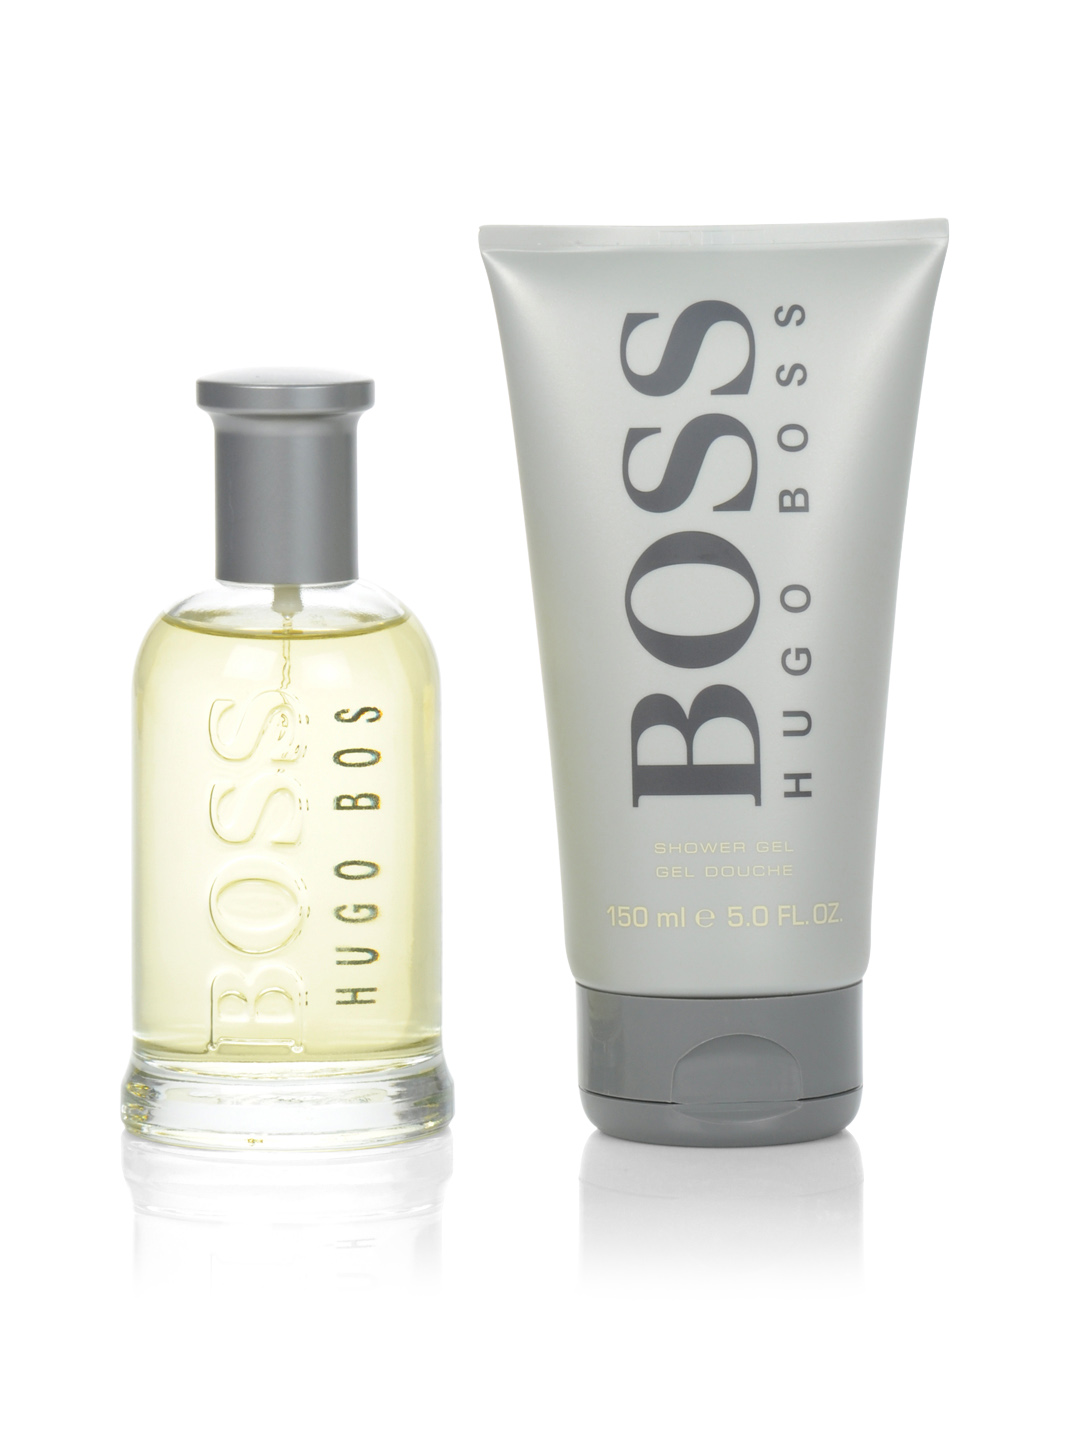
BOSS Men Boss Bottled Fragrance Gift Set
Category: Personal Care / Fragrance / Fragrance Gift Set
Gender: Men
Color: Silver
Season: Spring 2017
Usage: Casual